Fresnillo

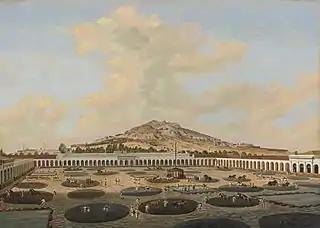
Estate Proaño

In the early years after its foundation, the town suffered incursions by Guachichil Indians who were nomadic and bellicose. Due to the heavy losses suffered by the settlers in those early years, the Viceroy, Martín Enríquez de Almanza, ordered the construction of a presidio in the town. Captain Rodrigo Río de Loza was assigned to lead the garrison of eight soldiers. The military outpost was built where the current municipal palace stands today. Among the first mayors of Fresnillo were Captain Diego Núñez de Miranda, Cristóbal Caldera and Juan de Avellaneda.